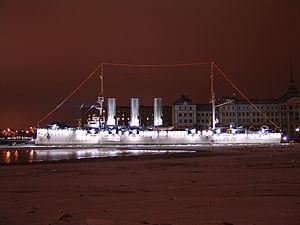
Alexandre Parfenovitch Kouroch est un vitse-admiral russe.
Le croiseur Aurore est un croiseur protégé de classe Pallada de la flotte de la Baltique de la Marine impériale russe. Il est ainsi nommé en l'honneur de la frégate à voile Aurore qui se distingua lors de la bataille de Petropavlovsk pendant la guerre de Crimée.